Iris sari

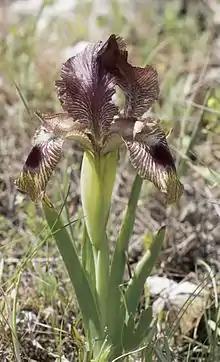
"Iris sari"

It grows on rocky steppe area, on rich mountain slopes, on stony hills and on rubble covered slopes. The plants can be found at an altitudes of between above sea level.